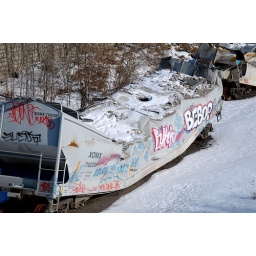
This car was under 35W when the bridge collapsed in 2007. Neighborhood taggers have enjoyed doing their graffiti.